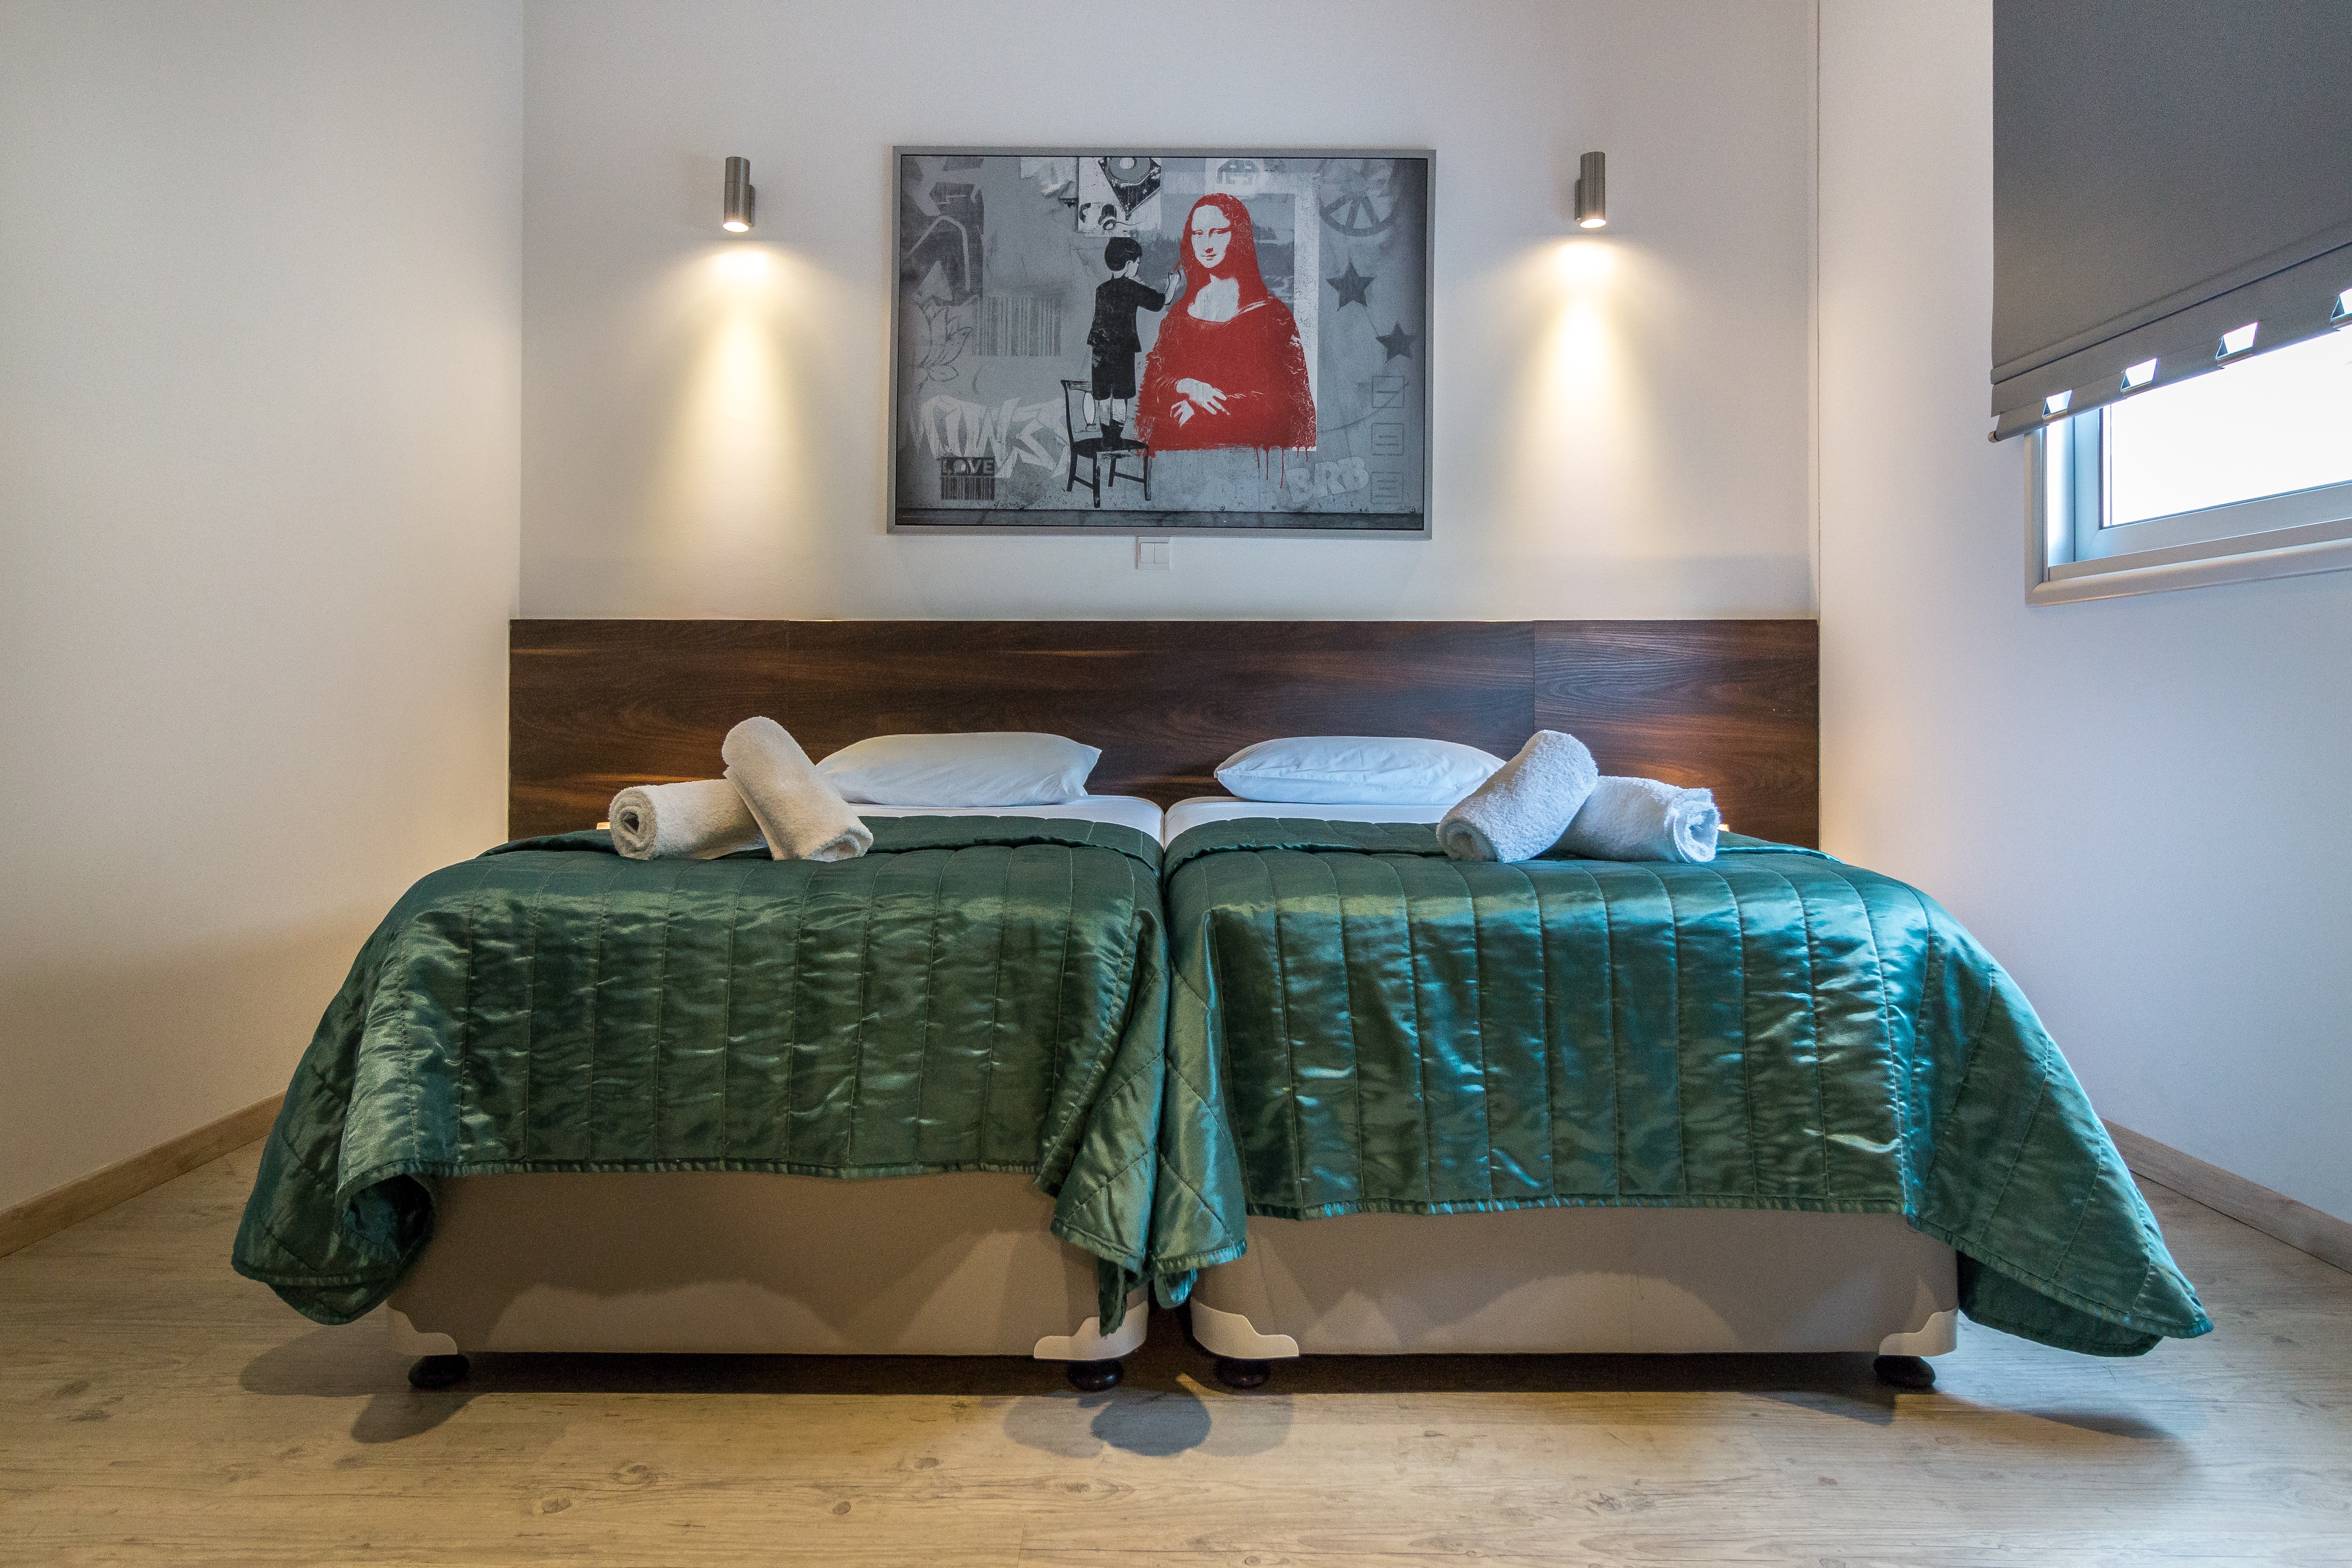
floor, interior, vacation, living room, furniture, room, tourism, bedroom, interior design, product, hotel, bed, cyprus, luxurious, bed sheet, bed frame, studio couch, luxury villas